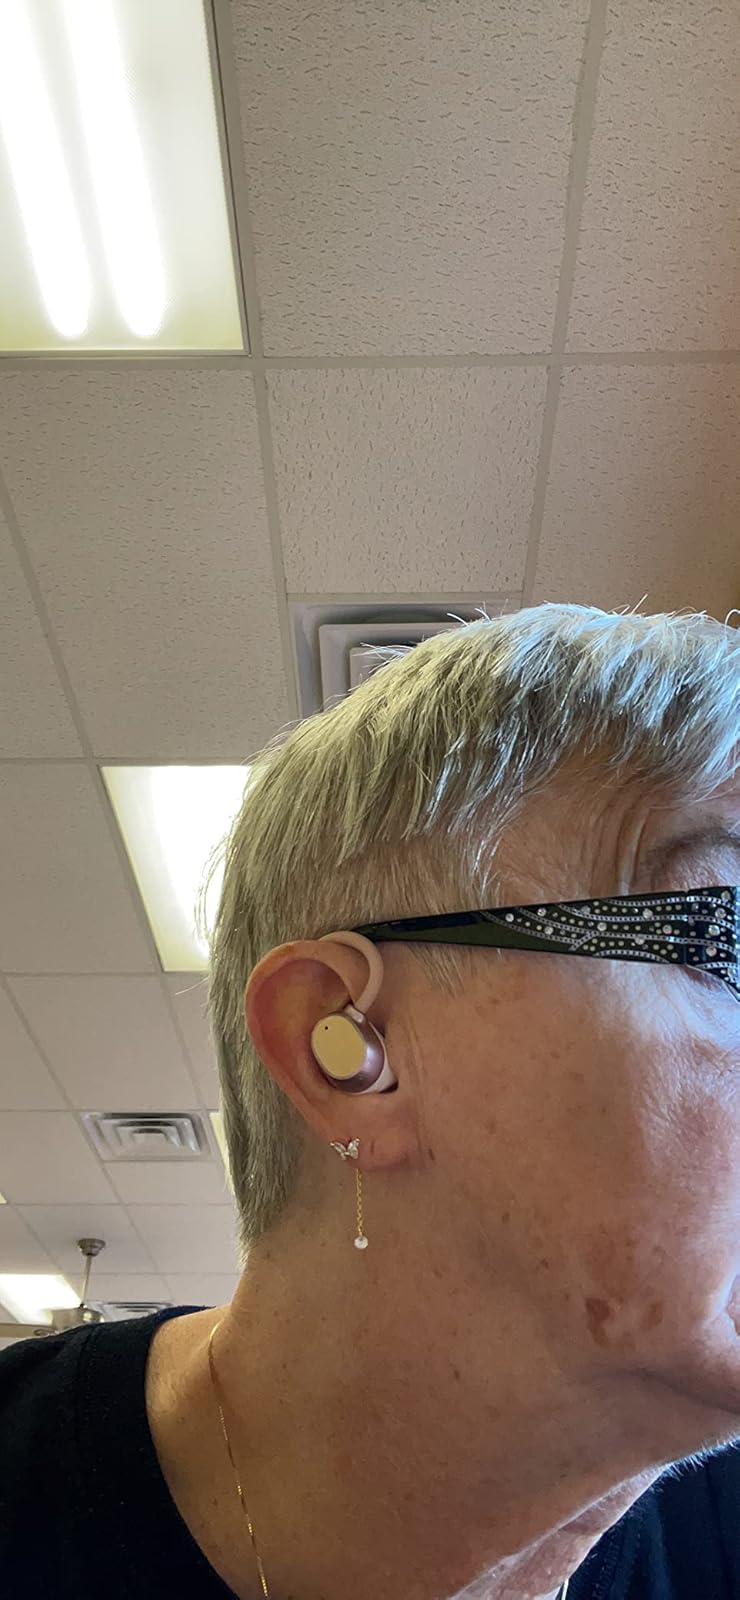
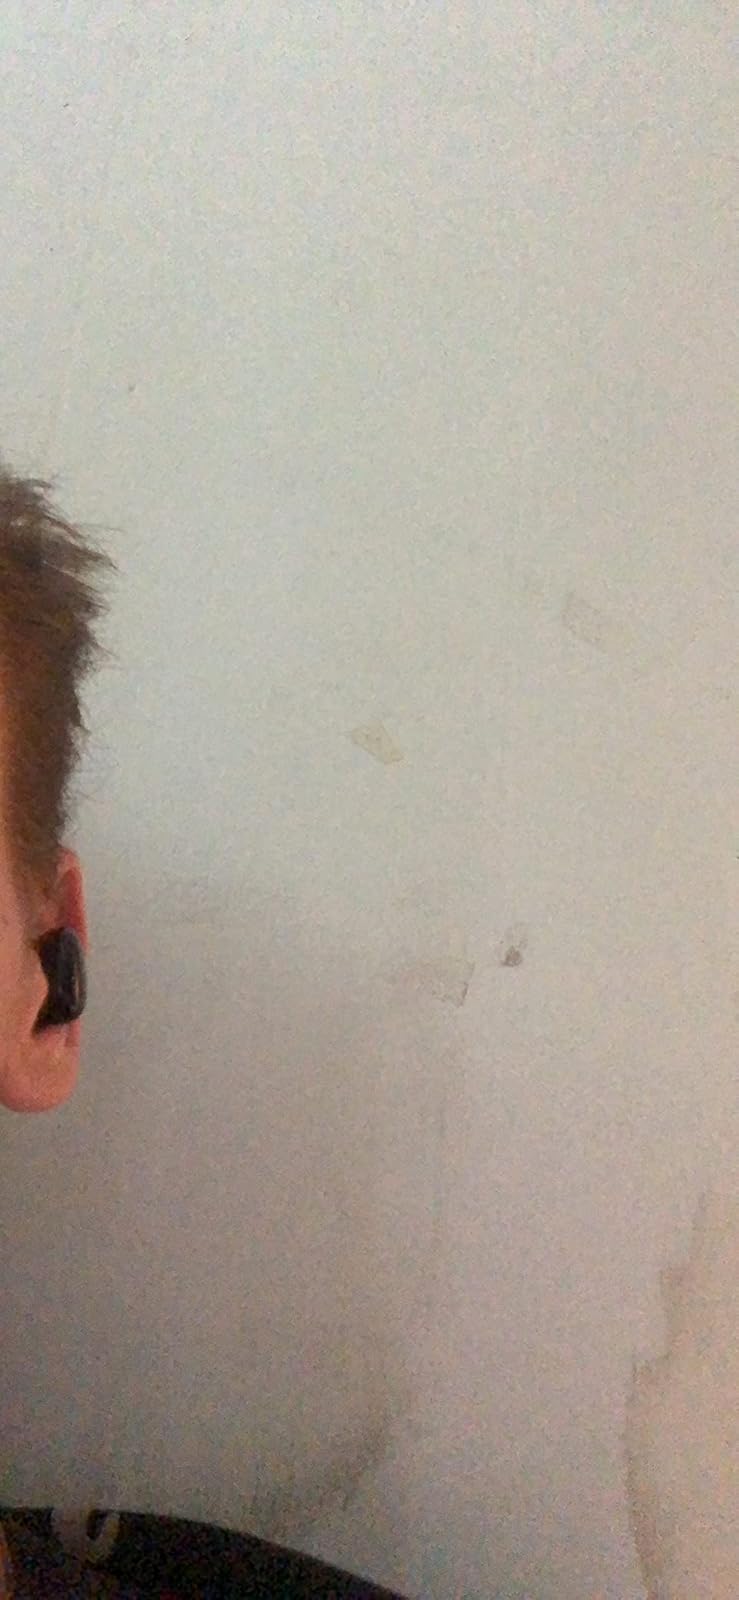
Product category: earbuds
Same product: no